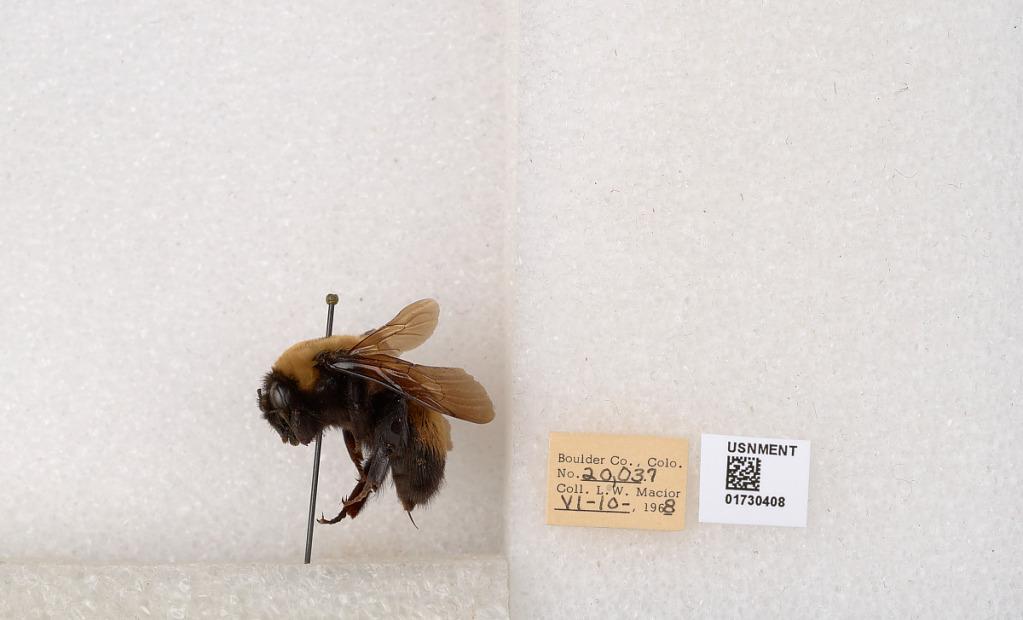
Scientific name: Bombus (Bombus) nevadensis Cresson